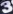
Number: 3